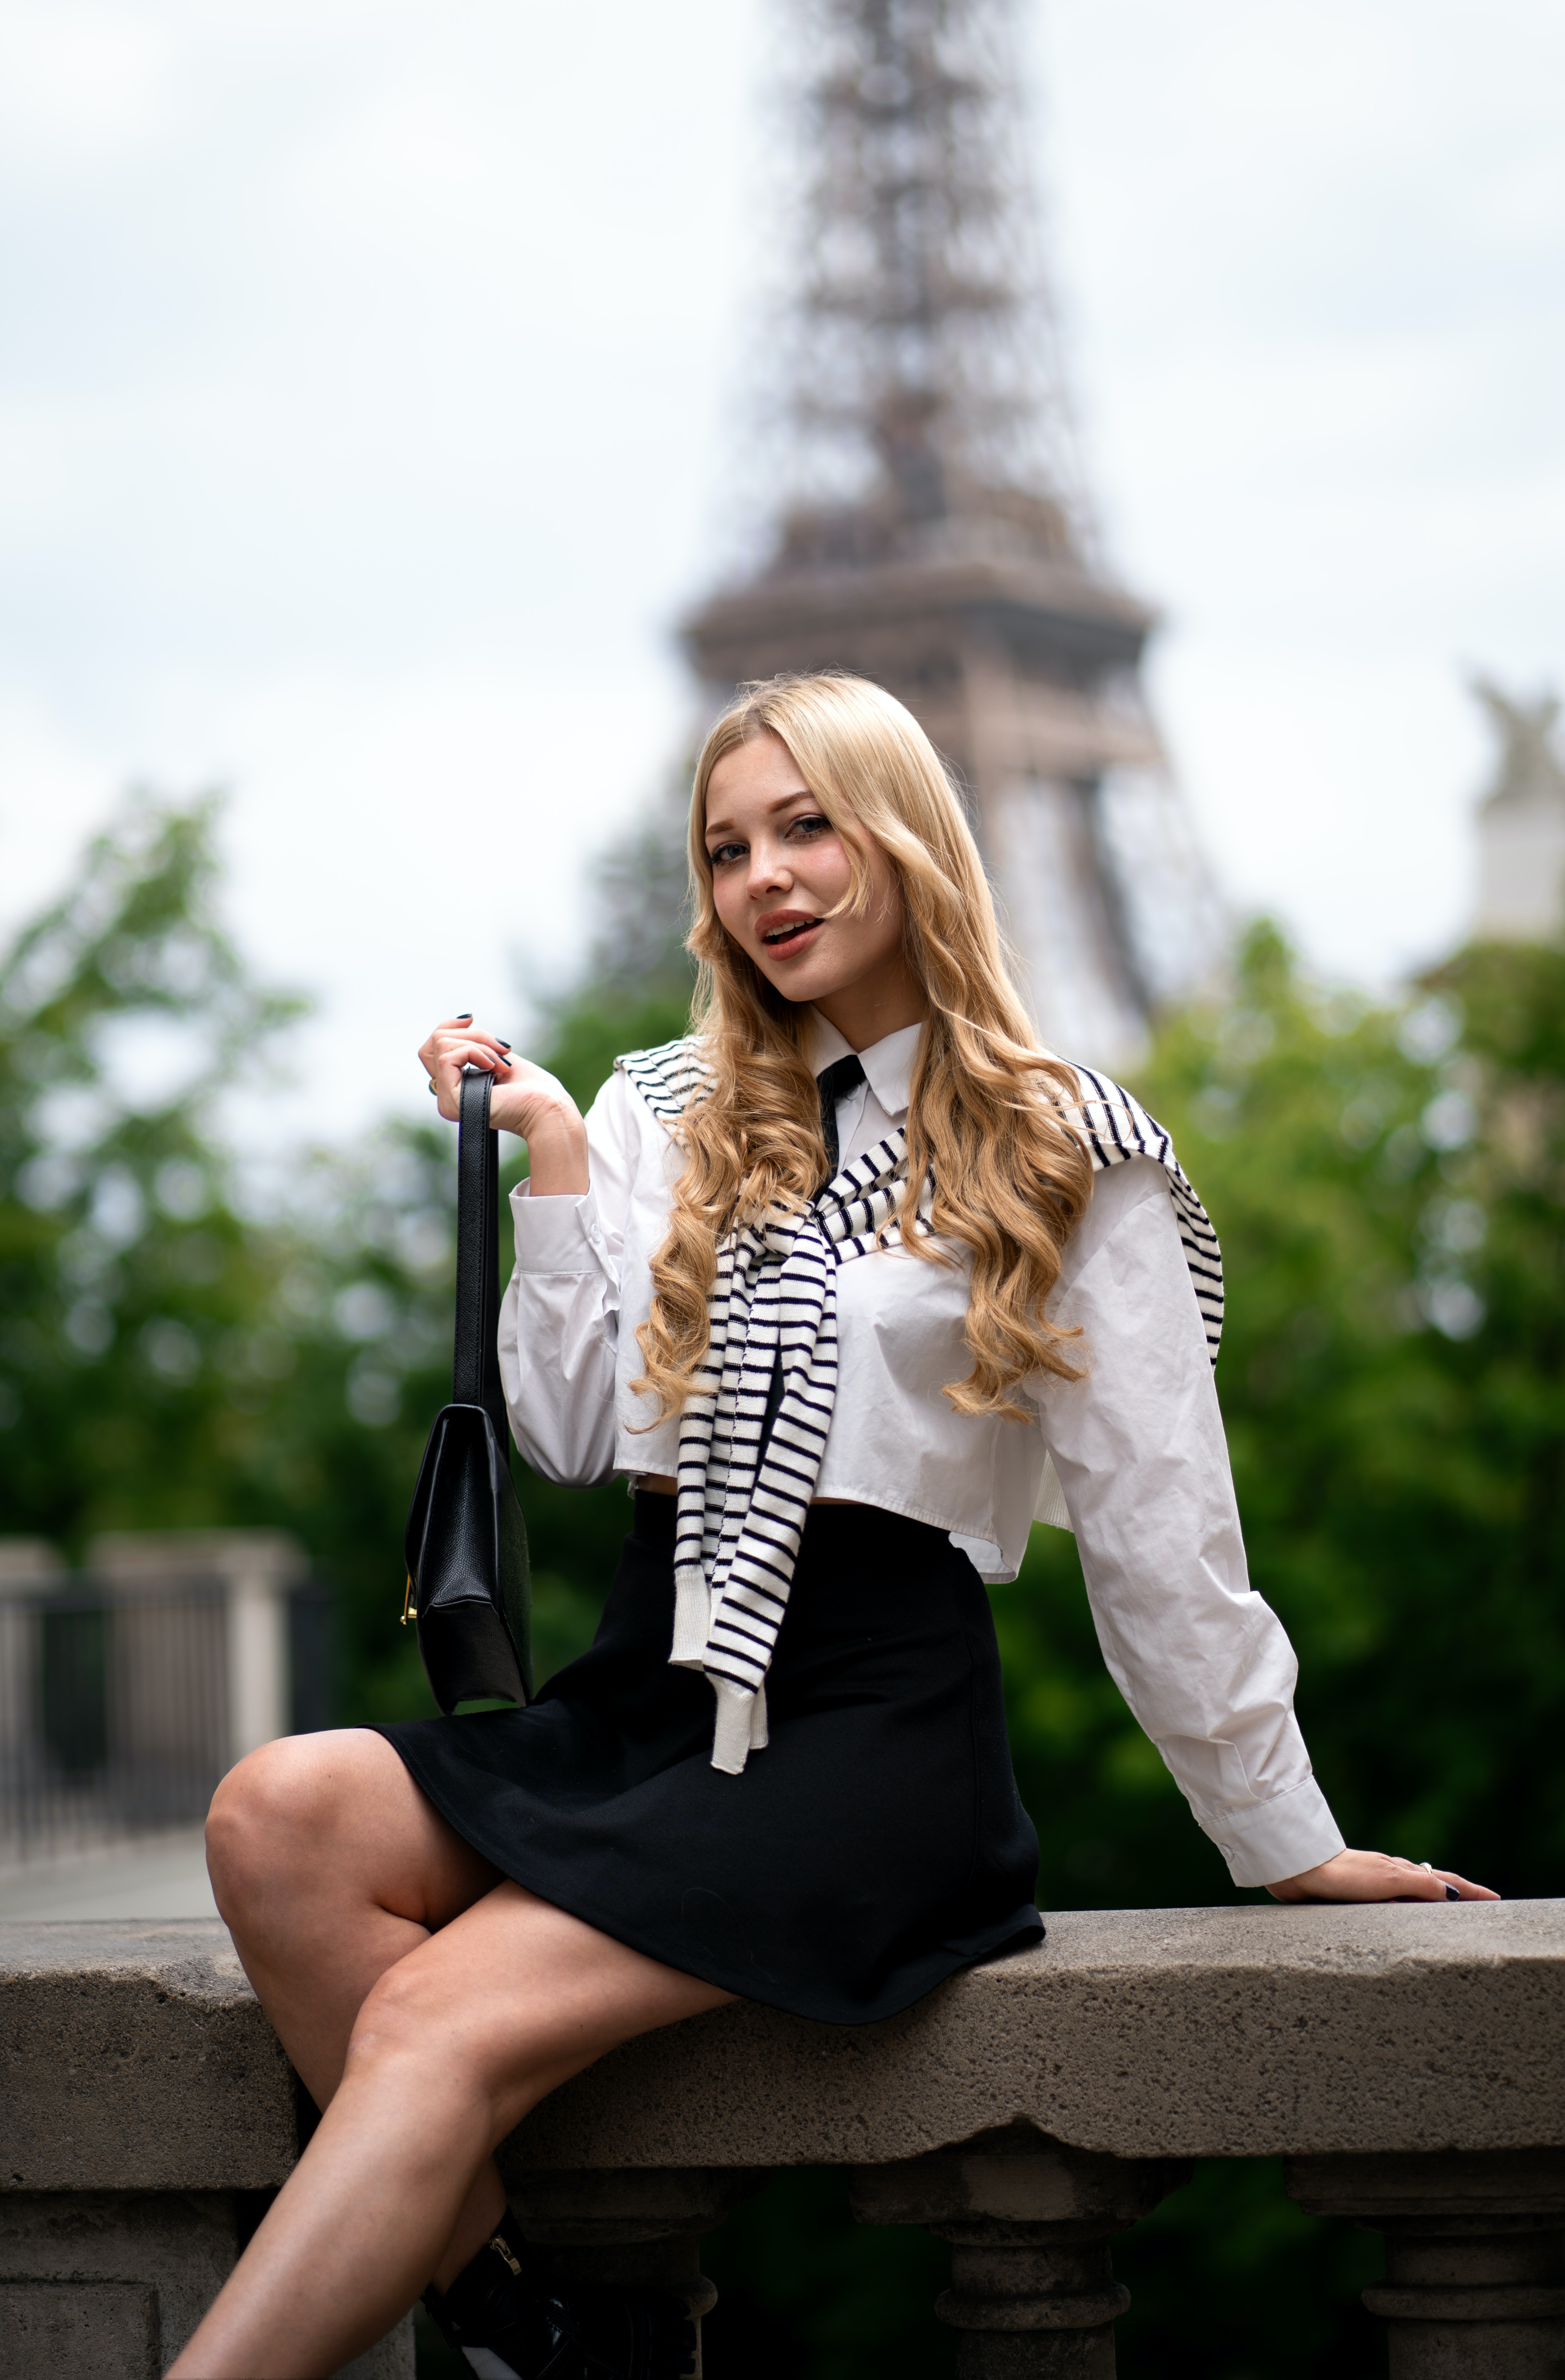
woman, smile, shoe, sky, flash photography, tartan, sleeve, knee, eyewear, waist, thigh, happy, leather jacket, grass, blazer, fashion design, black hair, fashion model, tower, beauty, long hair, human leg, plaid, denim, formal wear, blond, jewellery, sitting, brown hair, pattern, fashion accessory, fur, necklace, uniform, leather, bag, handbag, portrait photography, top, scarf, photo shoot, tights